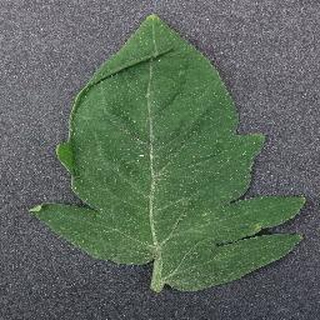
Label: healthy_tomato